Robert Smallbones

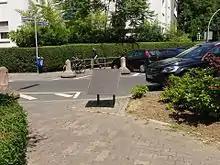
The plaque in Frankfurt commemorates the help that the two British diplomats Smallbones and Dowden provided to Jewish people from their consulate to enable them to escape Nazi Germany.

A plaque at the Foreign and Commonwealth Office in London was unveiled on 20 November 2008, naming him and seven other British diplomats who had worked to assist Jewish refugees.